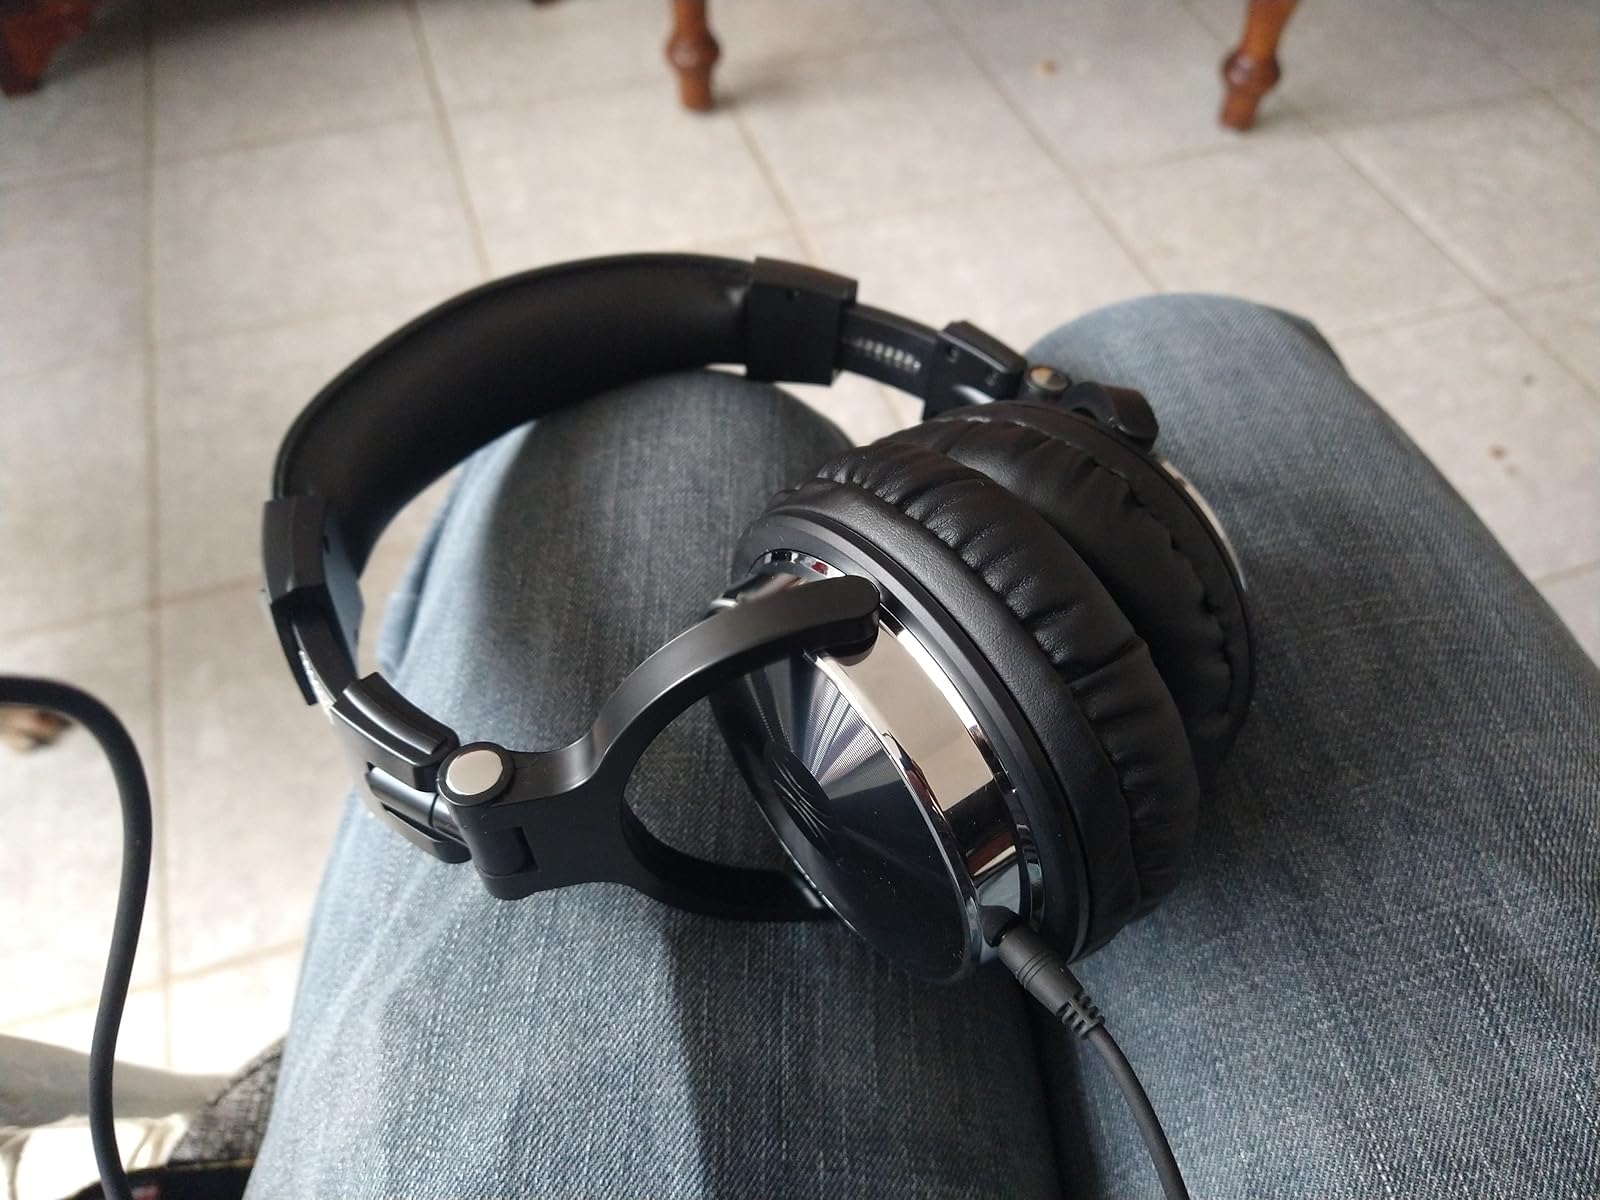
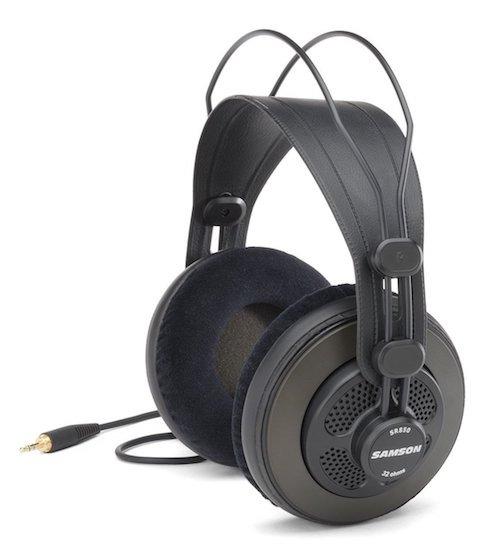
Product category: headphones
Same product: no